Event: Nepal Earthquake
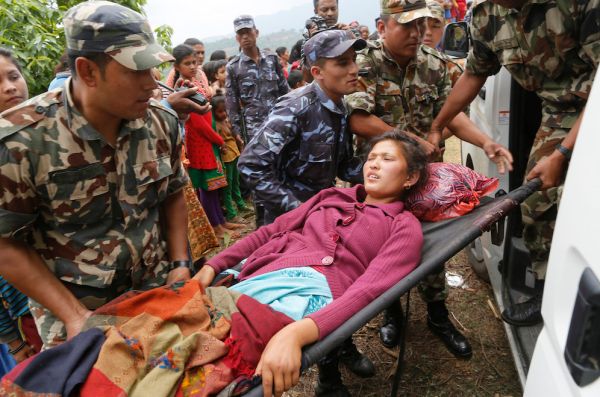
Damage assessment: damage